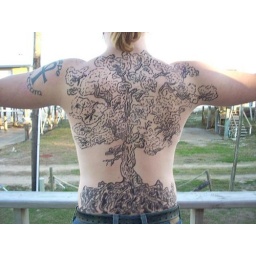
The tree is totally done in sharpie. The model is my ex-boyfriend. The picture was taken at my beach house.